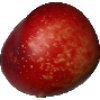
Label: Nectarine 1